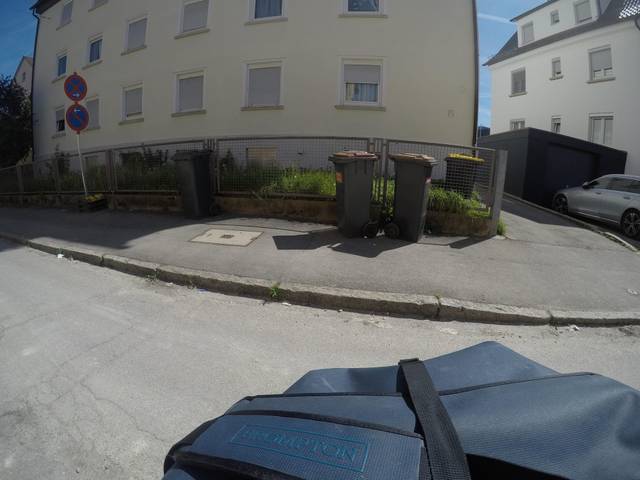
Region: Germany
Coordinates: 48.494, 9.203